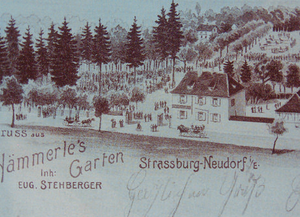
Carte postale, année inconnue, approximativement vers 1910. Titel: ""Hämmerle's Garten (jardin Haemmerlé)""."
Le stade de la Meinau, communément appelé la Meinau, est un stade de football situé à Strasbourg, en France dont le club résident est le Racing Club Strasbourg Alsace.
Le Racing Club de Strasbourg Alsace, abrégé en Racing ou RCSA, est un club de football français fondé en 1906 sous le nom de FC Neudorf, du nom d'un quartier strasbourgeois. Il dispute ses premières rencontres officielles en 1909 avec la fédération allemande, avant de se faire baptiser officiellement Racing Club de Strasbourg et de rejoindre les compétitions organisées en France en 1919. Le club emménage en 1914 au jardin Haemmerlé, une longue plaine sur laquelle est construit l'actuel stade de la Meinau en 1921.